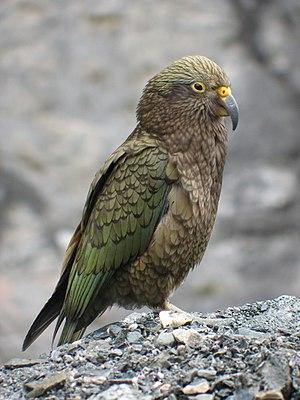
Le nestor kéa ou plus simplement kéa est une espèce de perroquet montagnard endémique de Nouvelle-Zélande. Son nom commun tire son origine de son puissant cri : « keee-aa ».